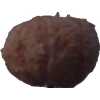
Label: orange_peeled